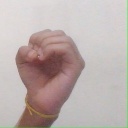
अक्षर: ऊ